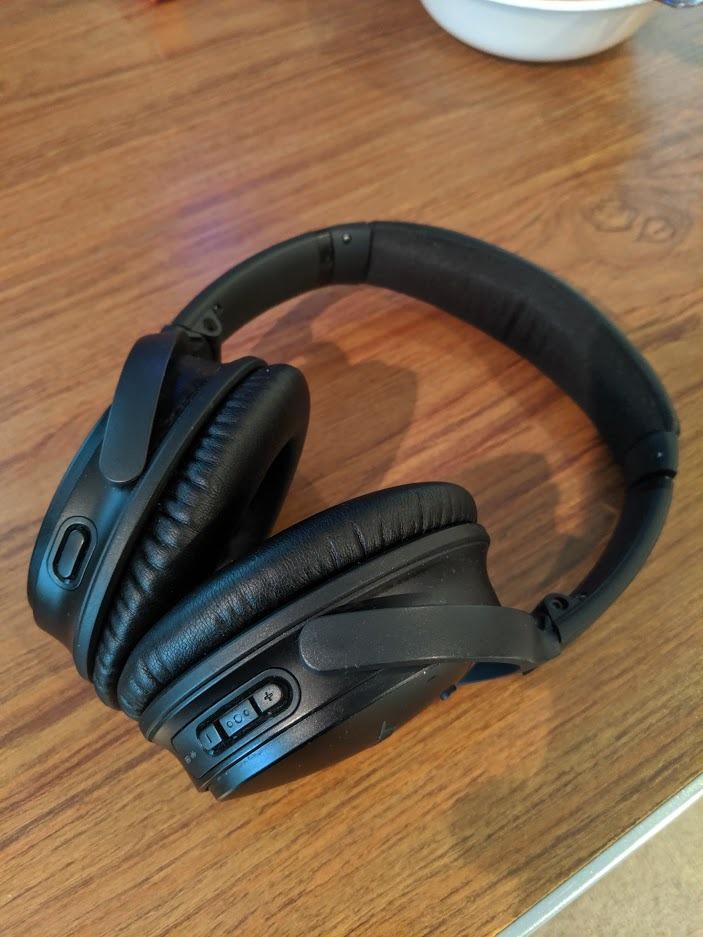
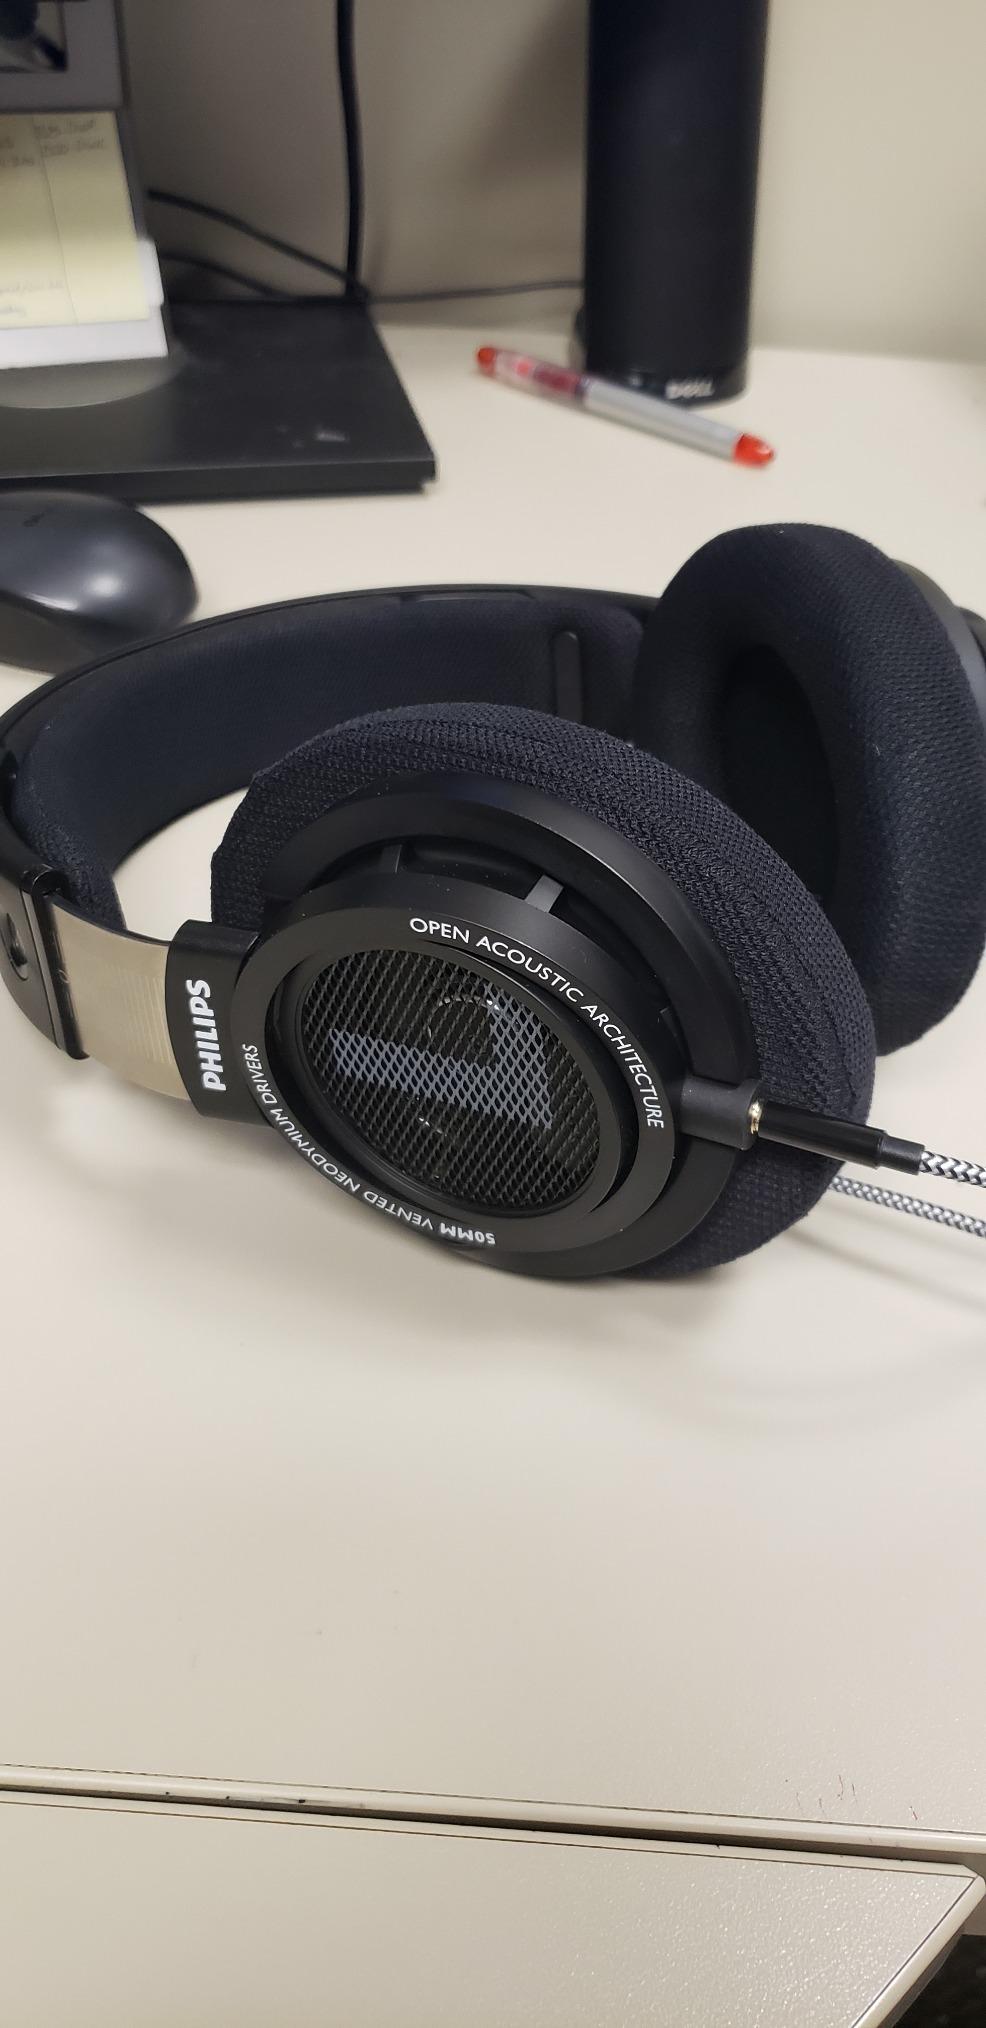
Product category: headphones
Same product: no